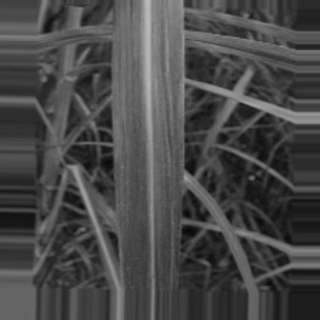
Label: sugarcane_bacterial_blight